Chikkamagaloora Chikka Mallige

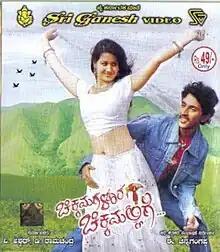
DVD cover

Chikkamagaloora Chikka Mallige is a 2008 Indian Kannada-language romantic drama film directed by E. Channagangappa and starring newcomers Shravanth, Radhika Gandhi and Jagadish. The film's title is based on a song from "Shiva Sainya" (1996). The film's story is based on one of Rabindranath Tagore's short stories. The film was an average success.